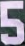
Number: 5